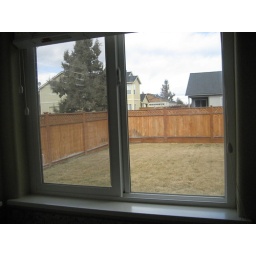
view out window over sink